Canada's Drag Race season 1

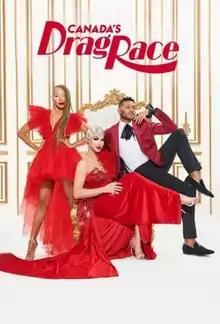
Promotional poster for season one

The first season of "Canada's Drag Race" premiered on July 2, 2020. The cast was announced on May 14, 2020. The winner of the first season of "Canada’s Drag Race" was Priyanka, with Rita Baga and Scarlett BoBo as runners-up.